Schultz ABC

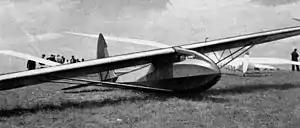

The Schultz ABC was a 1930s American glider designed by Arthur B. Schultz.